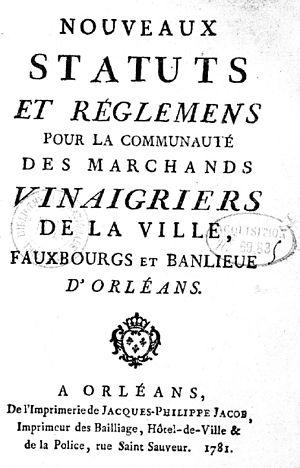
Couverture de la monographie "" Nouveaux statuts et règlemens pour la Communauté des Marchands Vinaigriers de la ville, fauxbourgs et banlieue d'Orléans "". Editeur imp. de J.-P. Jacob (Orléans)"
Le vinaigre d'Orléans est un vinaigre de vin, élaboré selon une méthode traditionnelle dite d'Orléans.